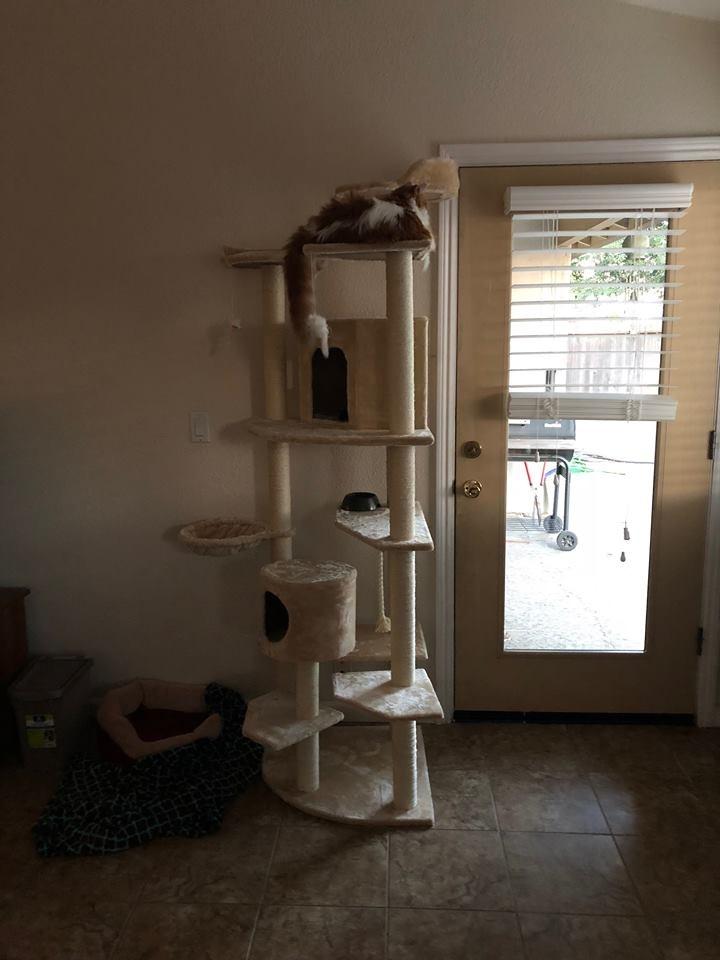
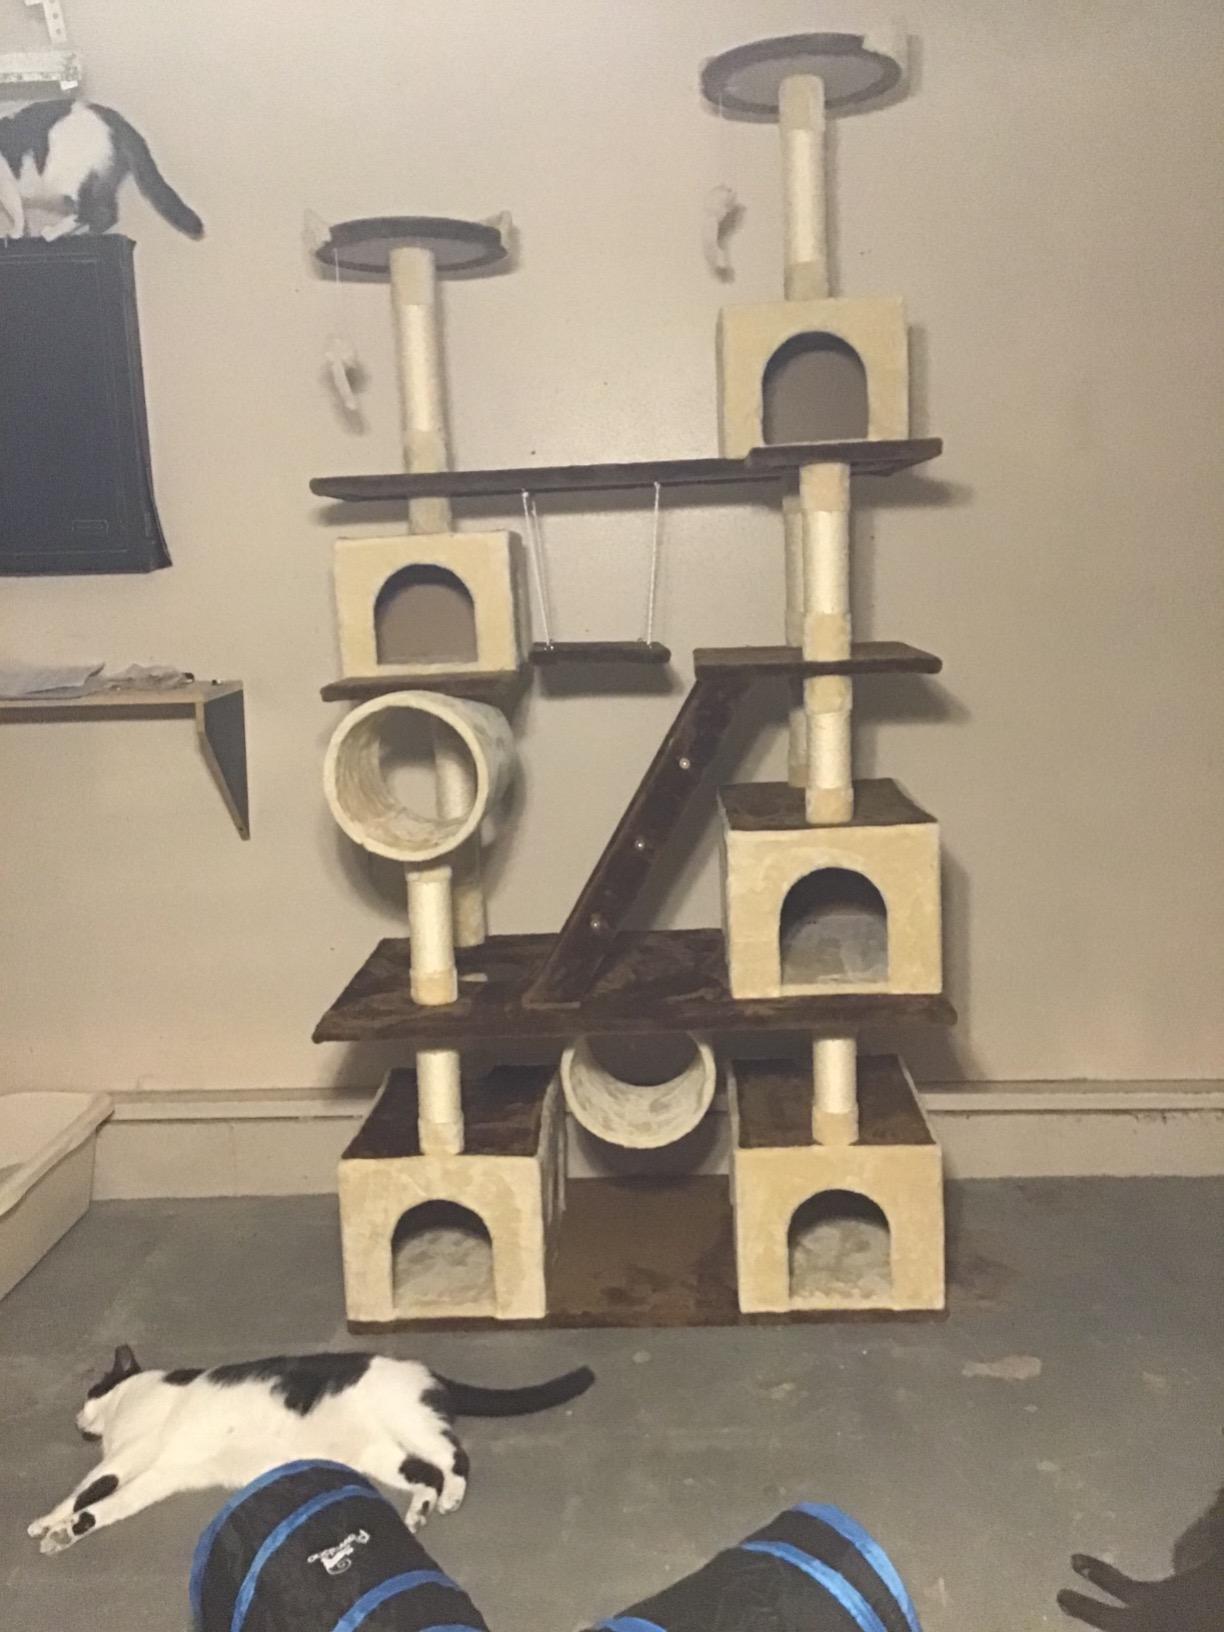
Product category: items_cat tree
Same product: no